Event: Nepal Earthquake
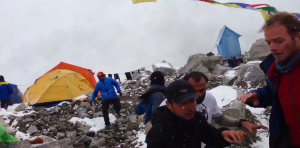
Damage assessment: damage